New Mexico State Road 456

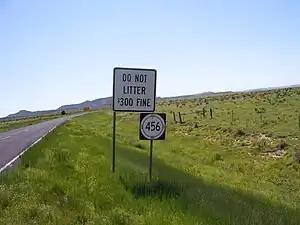
NM 456 just west of the Oklahoma state line.

State Road 456 (NM 456) is a state highway in northeast New Mexico. NM 456's western terminus is in Folsom, New Mexico at NM 325, and the eastern terminus is at the Oklahoma state line west of Kenton, Oklahoma. At the state line, it becomes Oklahoma State Highway 325 (SH-325).